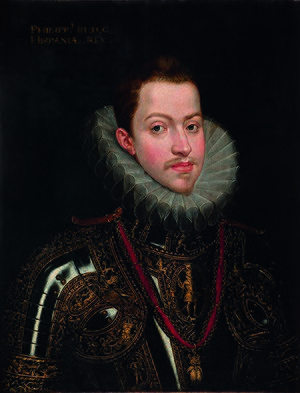
Cet article donne la liste des héritiers successifs du trône de Portugal depuis l'avènement d'Alphonse Iᵉʳ en 1139. Contrairement à d'autres monarchies, les règles de succession n'ont pas inclus la loi salique, mais la primogéniture cognatique avec préférence masculine. Les héritiers ont porté les titres successifs de prince de Portugal entre 1433 et 1645, de prince du Brésil entre 1645 et 1815 et de prince royal entre 1815 et 1910.
Cet article donne la liste des héritiers successifs du trône de Navarre depuis l'avènement de García V en 1134 jusqu'à l'abdication de Charles IV en 1830 pour la Basse-Navarre et la dissolution du titre d'Isabelle Iʳᵉ en 1833 pour la Haute-Navarre. Contrairement à d'autres monarchies, les règles de succession n'ont pas inclus la loi salique, mais la primogéniture cognatique avec préférence masculine. Les héritiers mâles ont porté le titre de prince de Viane, créé en 1423 sur décision du roi Charles III en faveur du premier descendant mâle du monarque.
Cet article donne la liste des héritiers successifs du trône d'Espagne depuis l'avènement de Jeanne Iʳᵉ et de Charles Iᵉʳ en 1516. Les règles de succession incluent la primogéniture cognatique avec préférence masculine, même si la loi salique a été introduite entre 1713 et 1830 par la maison de Bourbon-Anjou. Les héritiers mâles portent le titre de prince des Asturies, créé en 1388 sur décision du roi Jean Iᵉʳ de Castille en faveur du premier descendant du monarque, avec préférence masculine.